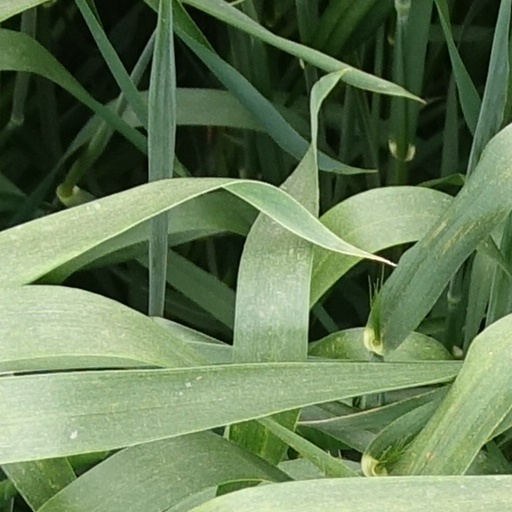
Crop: wheat